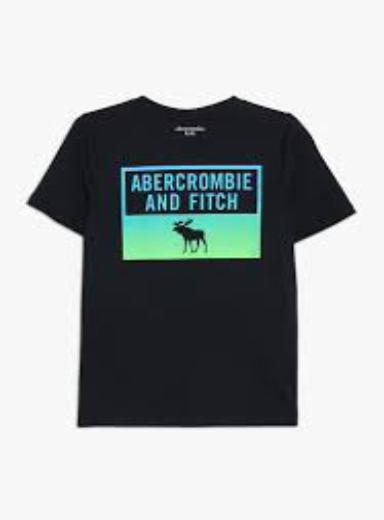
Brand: Abercrombie & Fitch
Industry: Clothes